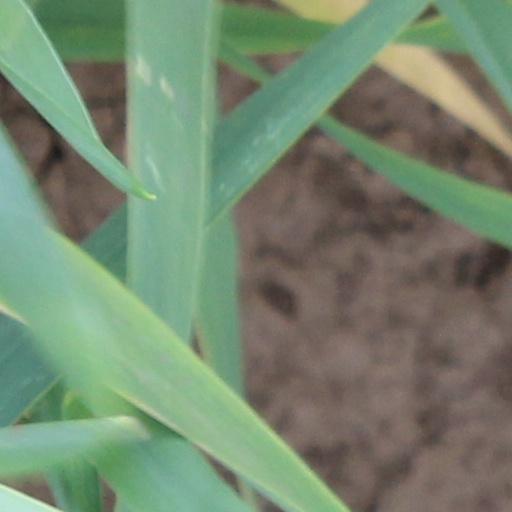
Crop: wheat